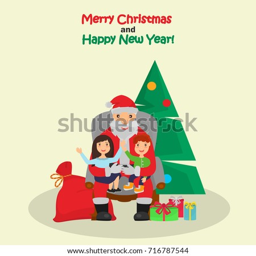
little boy and girl sit on the knees color illustration